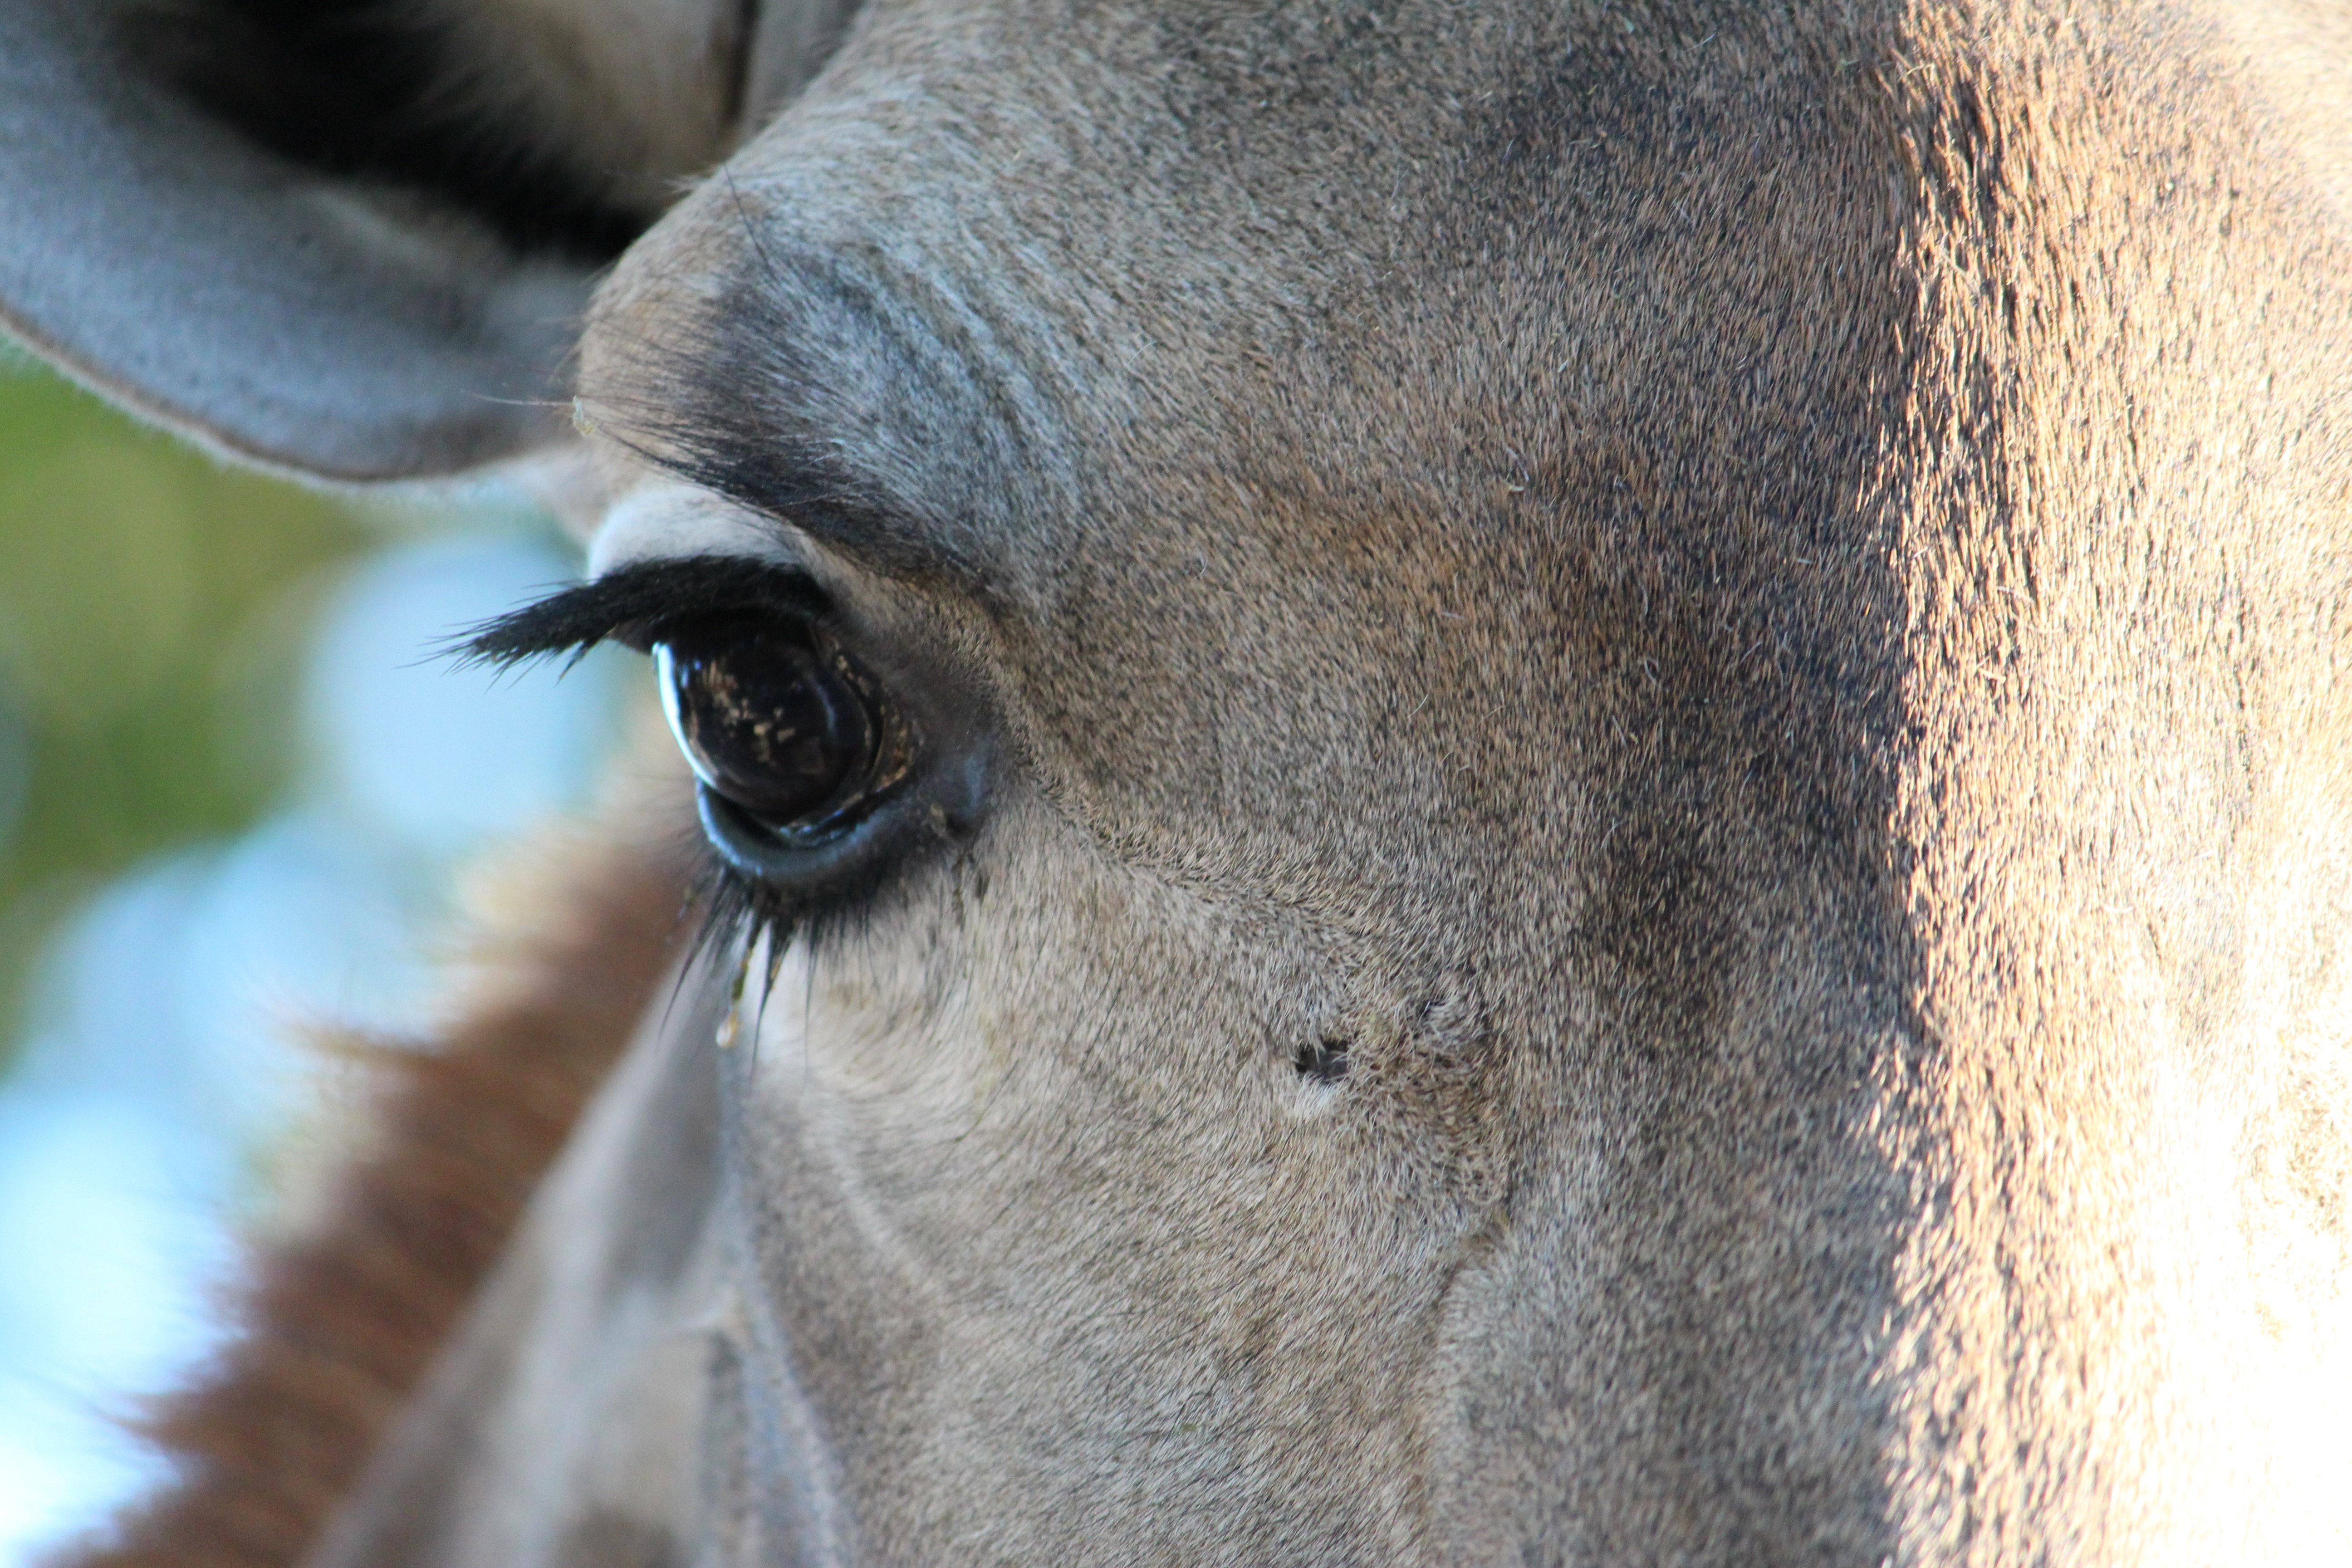
animal, wildlife, wild, horse, mammal, mane, fauna, close up, giraffe, nose, snout, eye, head, vertebrate, horse like mammal